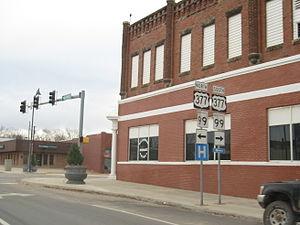
La ville de Prague est située dans le comté de Lincoln, dans l’État de l’Oklahoma, aux États-Unis. Sa population s’élevait à 2 386 habitants lors du recensement de 2010, estimée à 2 453 habitants en 2015.